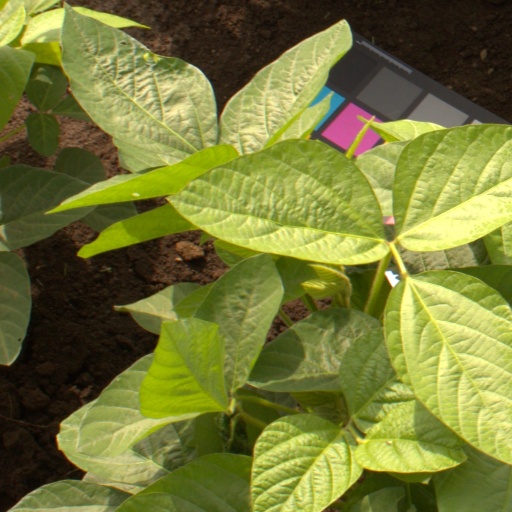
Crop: soybean